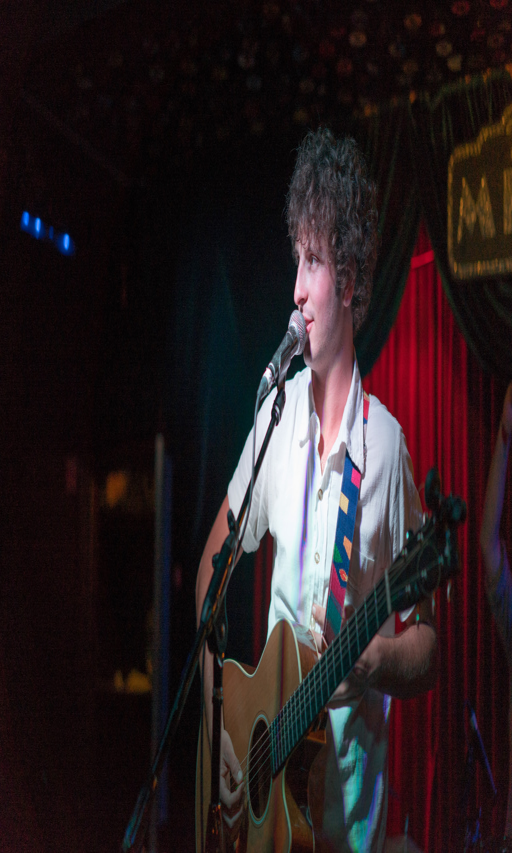
i went to a couple concerts in the last week .